FC Wiltz 71

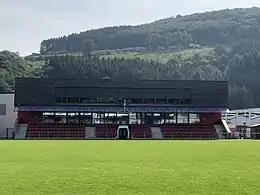

The club was founded on March 12, 1971 by the merger of "Union Sportive Niederwiltz" and "FC Gold a Roud" and in 1976, the club also absorbed "Arminia Weidingen". Together, all three clubs formed the new FC Wiltz 71 and the team began playing at the Stade Géitz located in Wiltz. Later, the club moved to the Stade Am Pëtz in nearby Weidingen which increased capacity by 1,000 to a total of 3,000 fans.